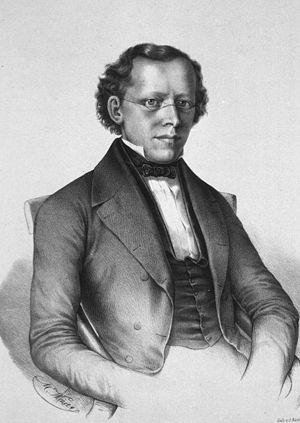
La névralgie d'Arnold ou arnoldalgie ou névralgie du grand occipital est une neuropathie périphérique du cou et de la tête caractérisée par une « céphalée paroxystique unilatérale d’origine cervicale », causée par une « irritation ou une compression du grand nerf occipital postérieur et/ou du petit nerf occipital ». Selon Jean-Marc Ziza & al. elle représenterait 8,7 % des névralgies ayant une origine cervicale et il arrive que sa prise en charge thérapeutique soit difficile, via des traitements dont l'efficacité manquait encore, au début des années 2010, de preuves scientifiques.